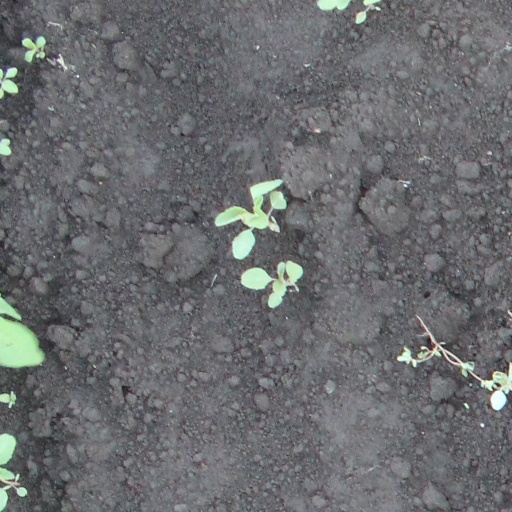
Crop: soybean